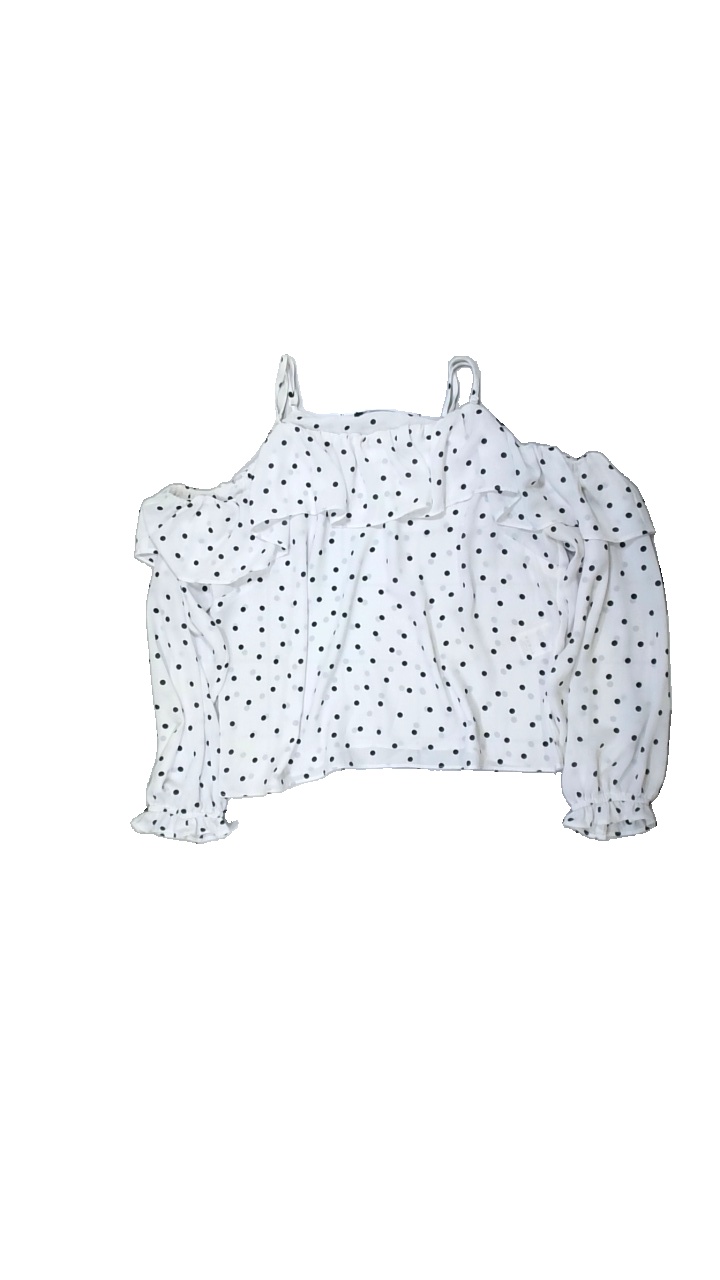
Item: Top (Ladies)
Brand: Gina Tricot
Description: White top with off-shoulder sleeves and dotted pattern, from GinaTricot, size 44. Poor condition.
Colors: White, Black
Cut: Regular
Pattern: Dots
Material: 100% poly
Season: Summer
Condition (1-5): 2
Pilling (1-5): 5
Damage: armpit stains
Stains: Major
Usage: Recycle
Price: <50